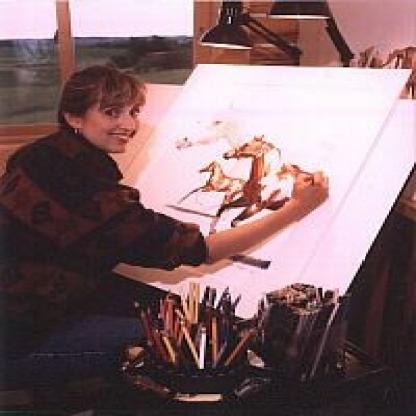
Scene: Indoor